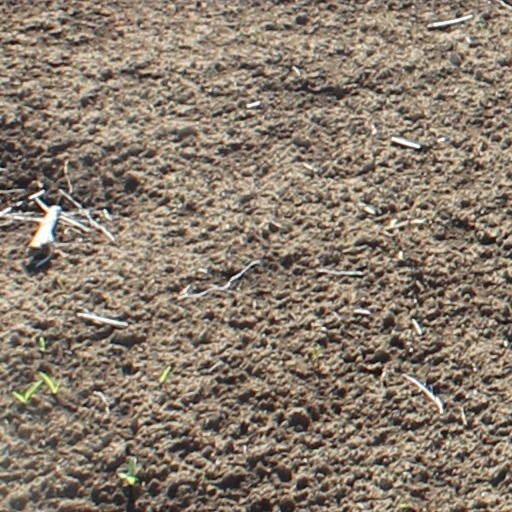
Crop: wheat